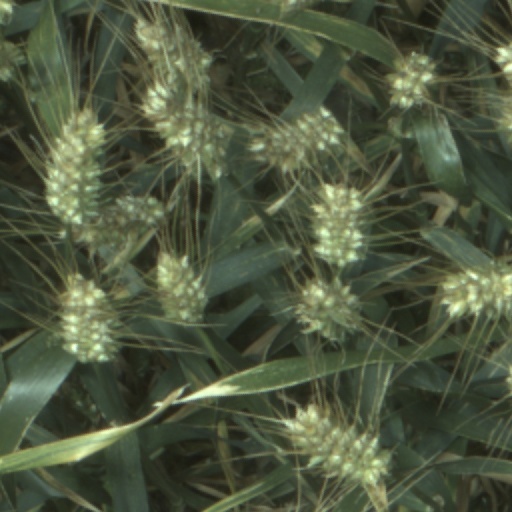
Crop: wheat